Jabal al-Tair Island

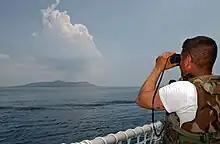
Eruption, observed from the USS "Bainbridge"

Several minor earthquakes ranging from 2 to 3.6 on the moment magnitude scale were reported near the island in the two weeks before the eruption.